Mario Is Missing!

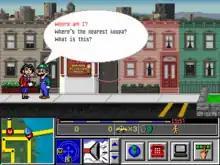
A screenshot from "Mario is Missing!".

"Mario Is Missing!" is an educational game. The computer version is a point-and-click adventure while the NES and Super NES have platformer elements. In the game, Bowser, king of the Koopas, has relocated from the Mushroom Kingdom to the real world where he has set up his headquarters in an Antarctic castle. Bowser plans to steal the Earth's treasures with the use of the Passcode-Operated Remote Transportation and Larceny System (PORTALS) which allows his Koopas to teleport anywhere in the world. Bowser intends to sell the treasures to pay for enough hairdryers so he can melt the ice of Antarctica. He captures Mario to prevent him from foiling the plan and it is up to Mario's brother Luigi to save him.